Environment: real
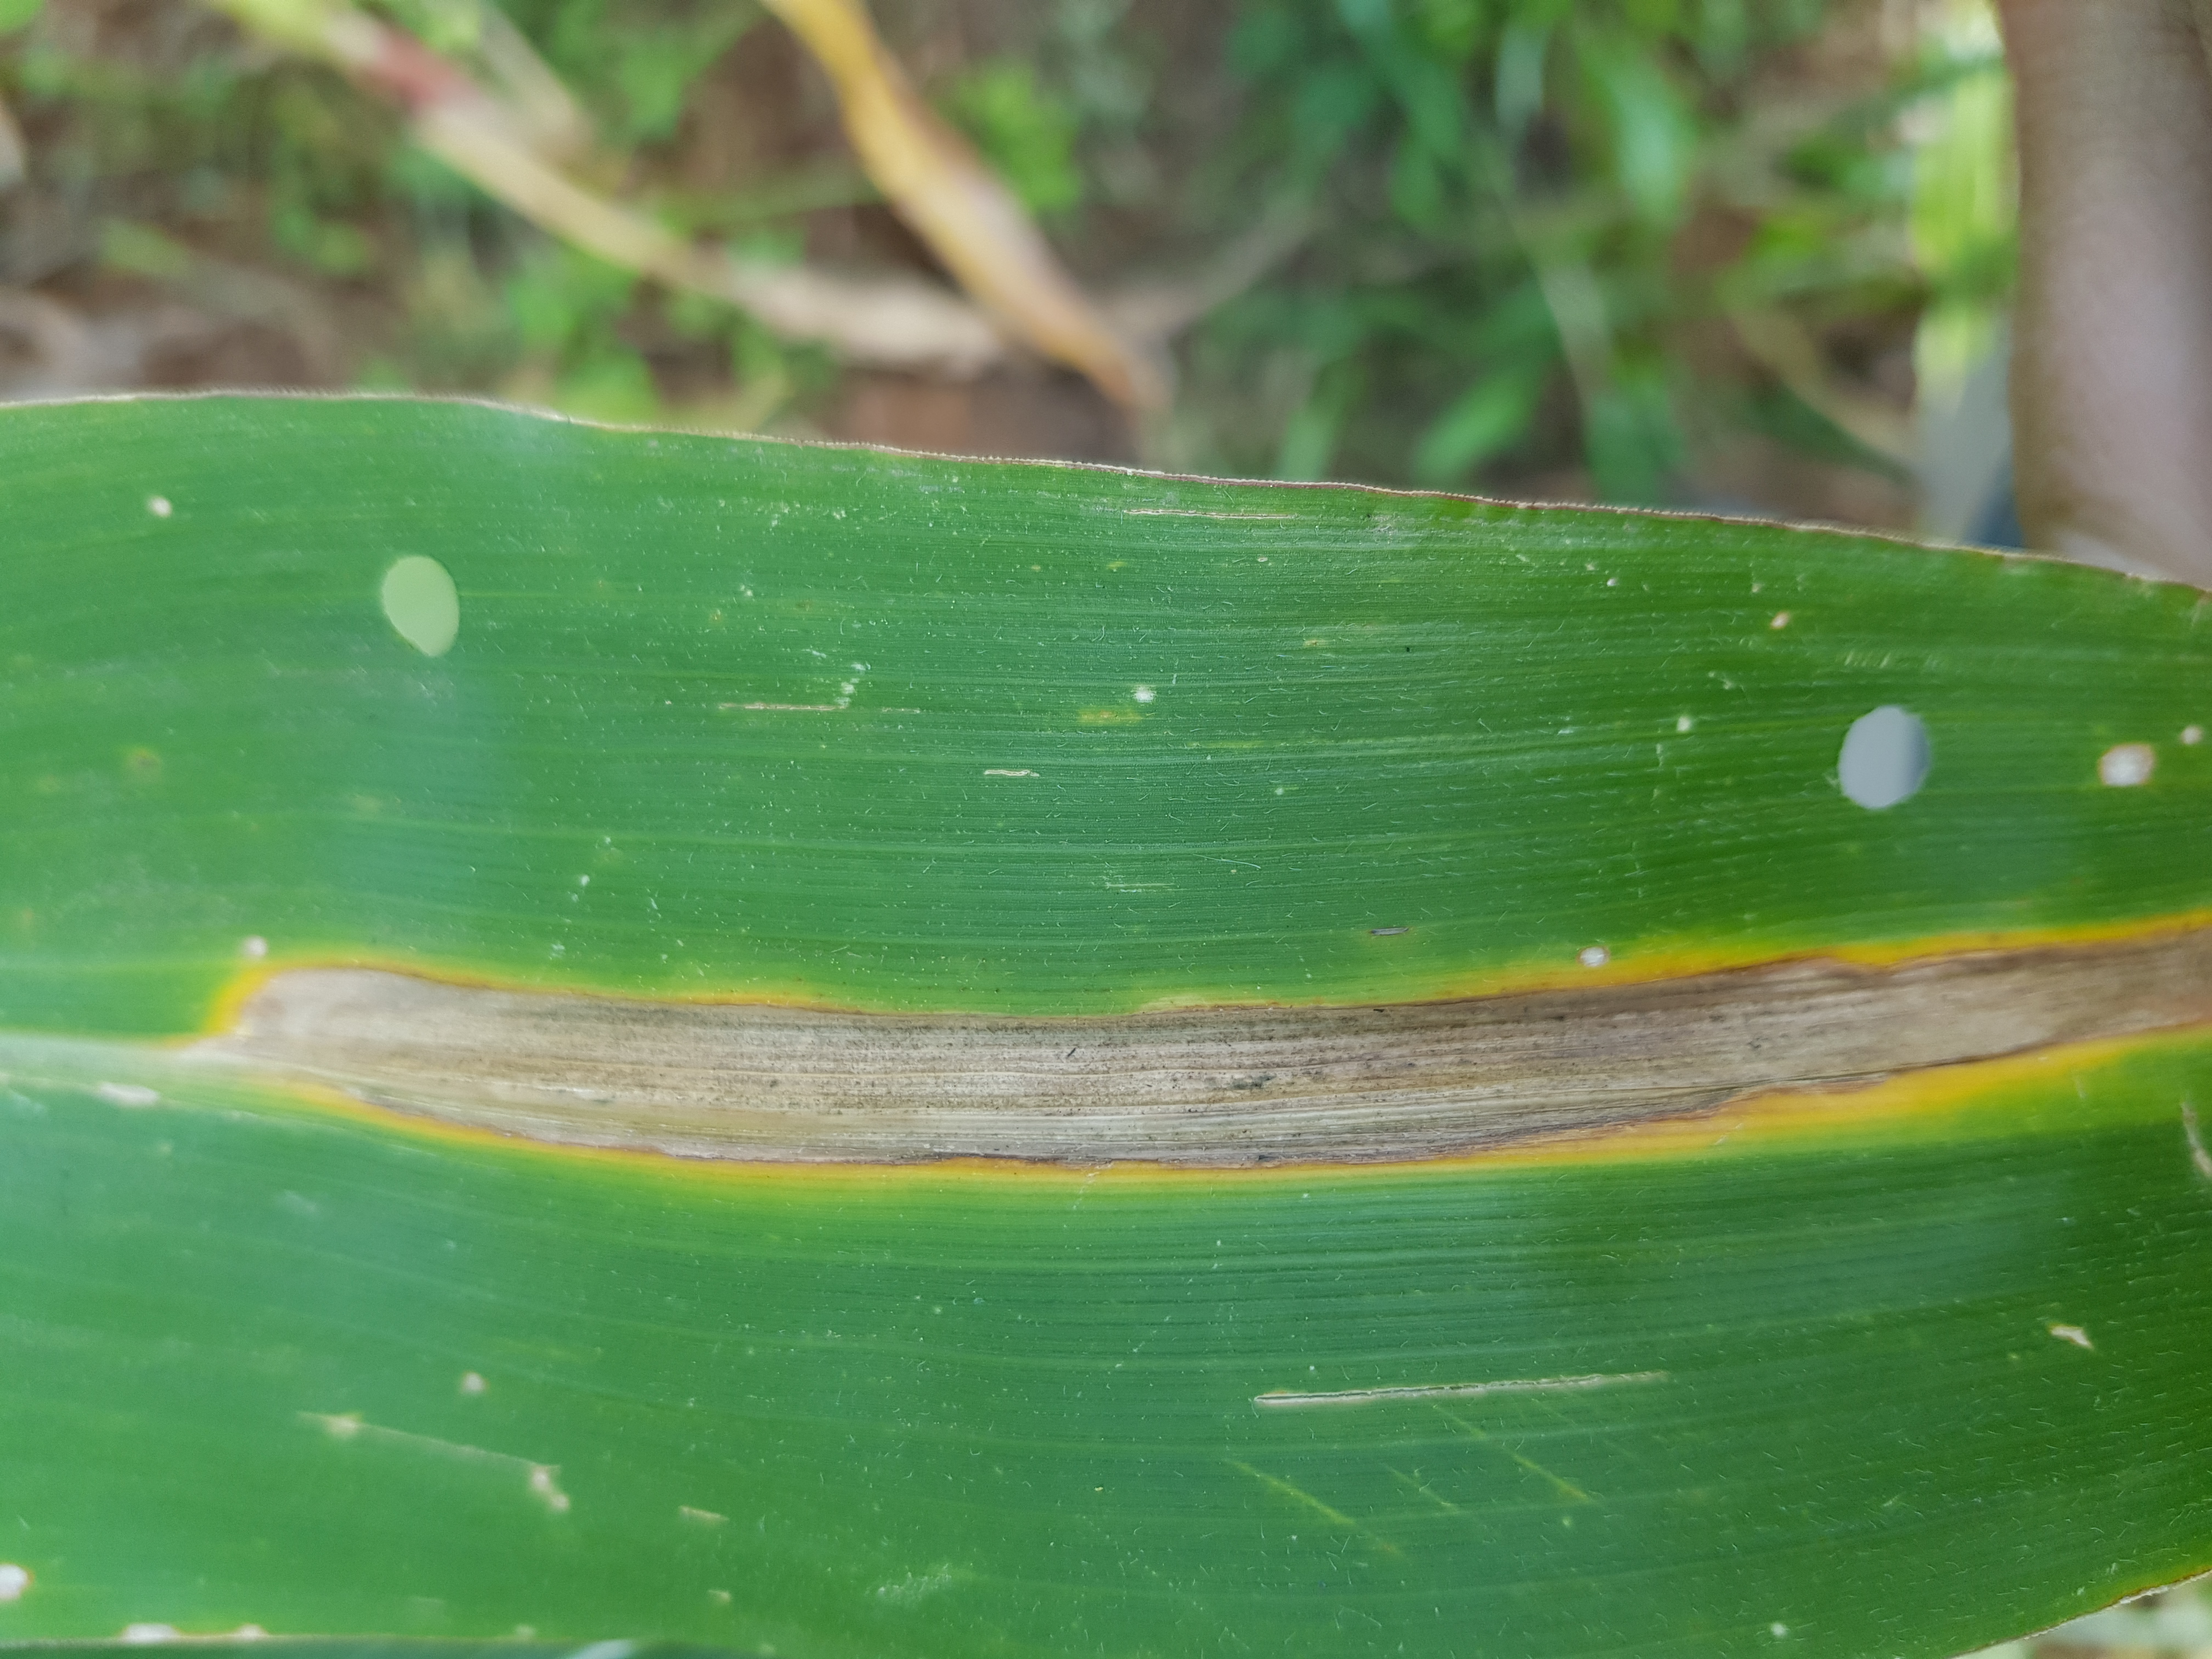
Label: northern_corn_leaf_blight